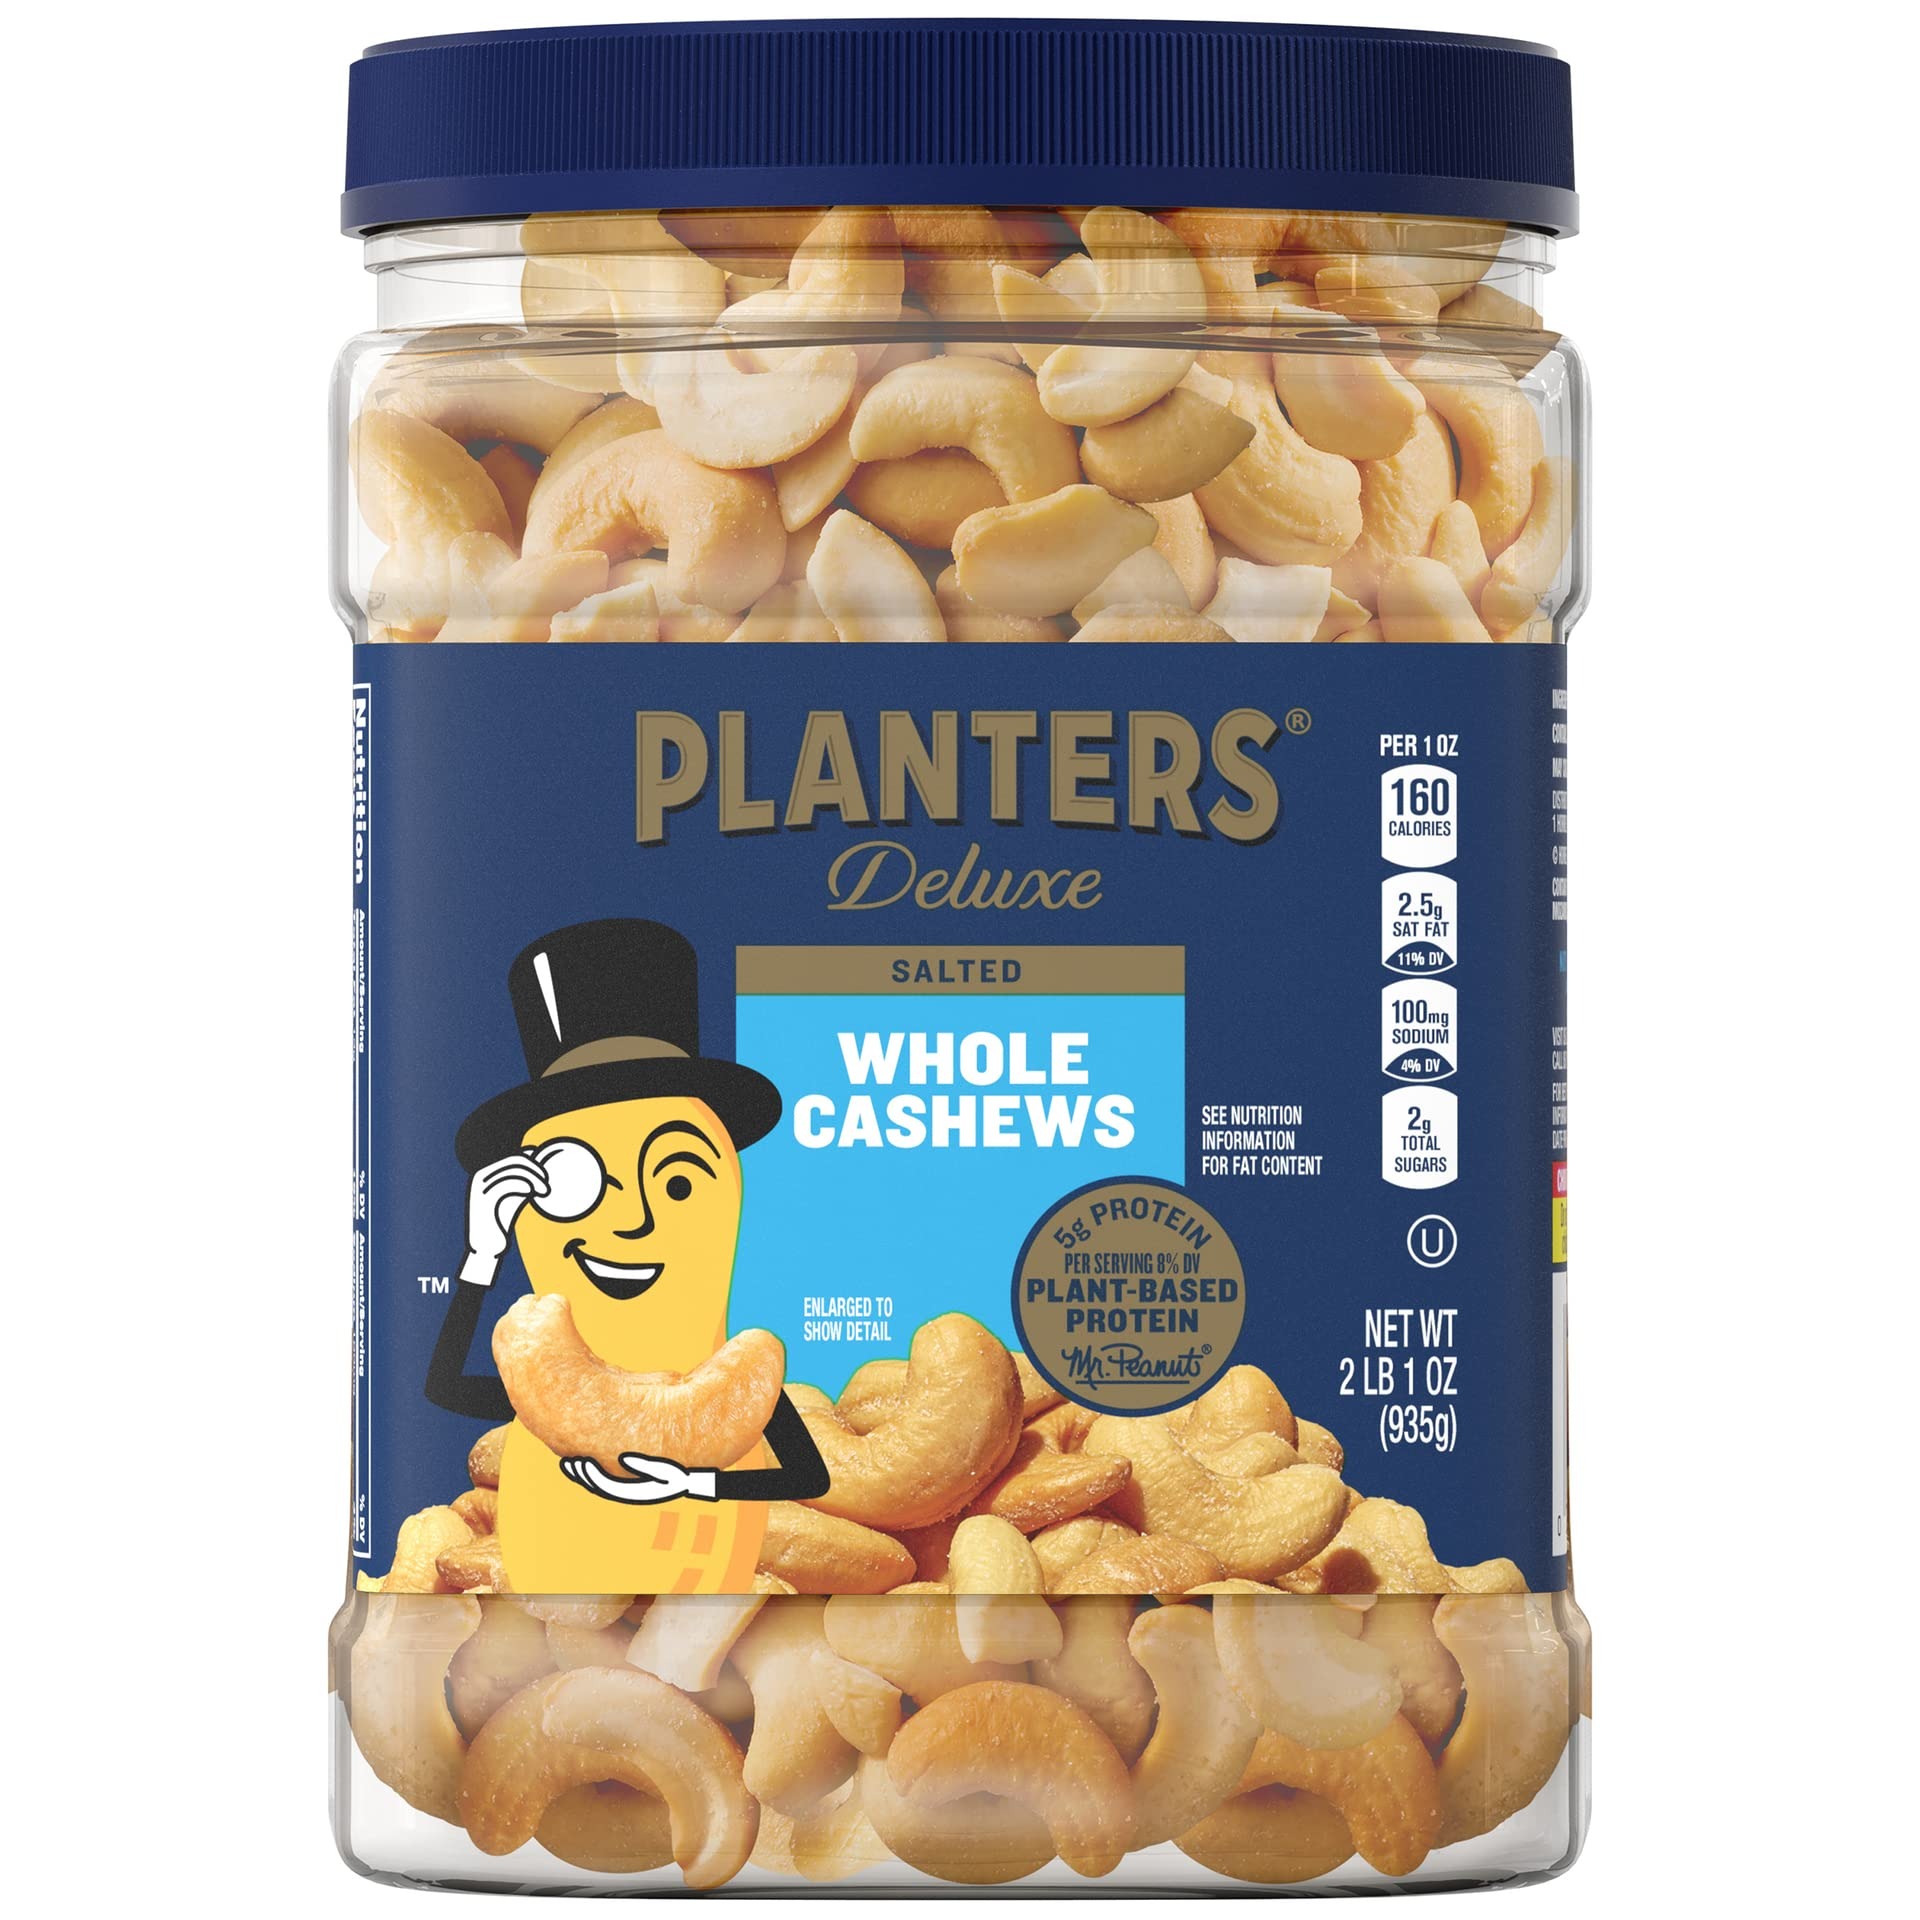
Item Name: PLANTERS Deluxe Salted Whole Cashews, Party Snacks, Plant-Based Protein 33oz (1 Container)
Bullet Point 1: Snacking Made Whole: Go nuts for deluxe whole cashews that satisfy your snack cravings. These creamy whole cashews are nutritious and delicious snack foods the whole family will love
Bullet Point 2: Classic Crunch: Roasted to perfection in peanut oil and seasoned with sea salt, these deluxe cashews have the crunchy texture and natural nutty flavor you expect from PLANTERS snack foods
Bullet Point 3: Snack Strong: PLANTERS Deluxe Salted Cashews contain 5g of plant-based protein and 170 calories per 1oz serving to help ward off hunger and keep you going between mealtimes
Bullet Point 4: Always Satisfying: For parties, cocktail hour, or midday breaks, deluxe salted cashews are always a satisfying snack idea. The resealable airtight canister is handy for on-the-go snacking on road trips or in offices
Bullet Point 5: What You Get: Includes one, 33oz airtight, resealable container containing PLANTERS Deluxe Salted Whole Cashews for easy, sharable snacking; Packaged for freshness and great taste
Value: 33.0
Unit: Ounce

Price: 19.68